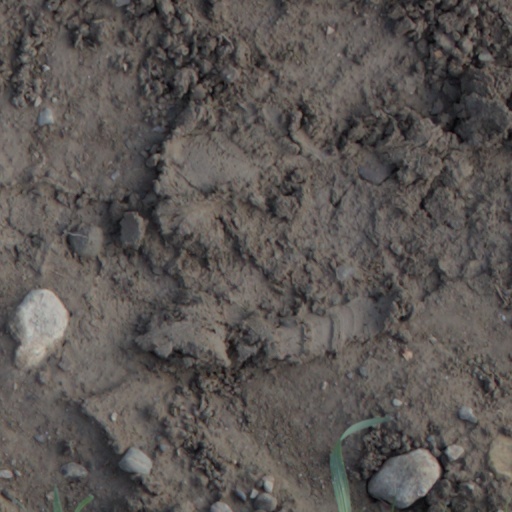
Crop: wheat